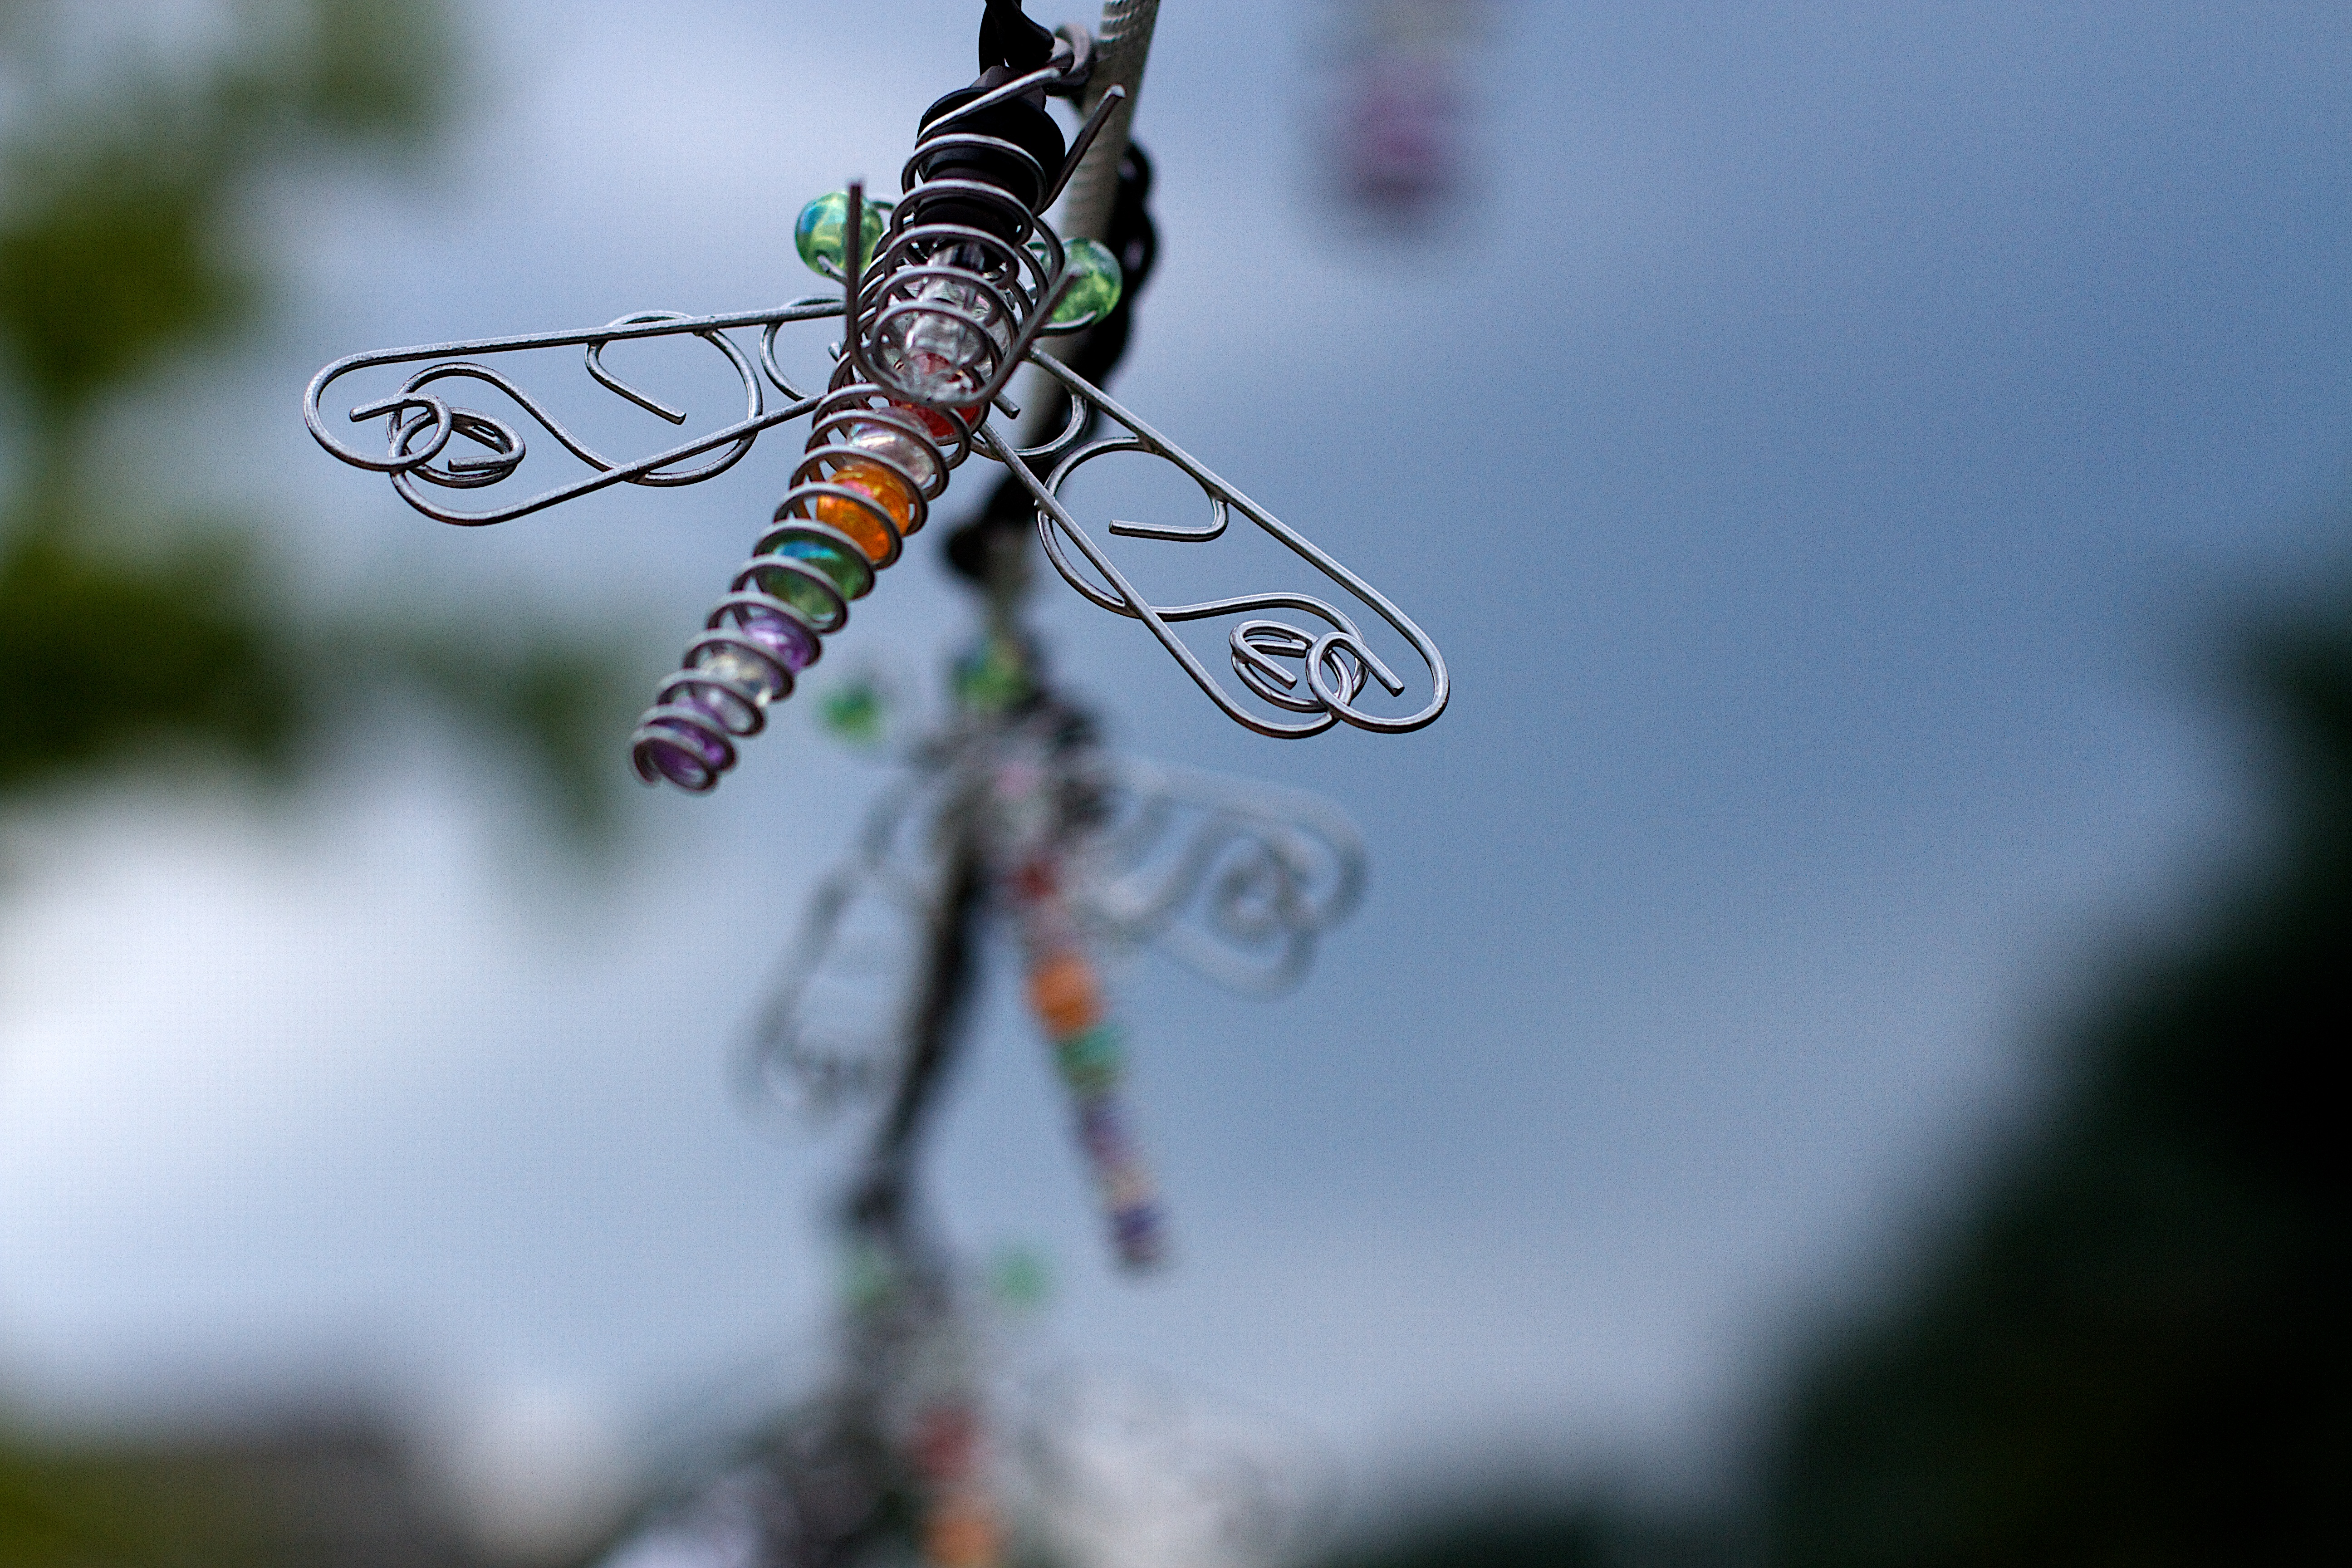
nature, branch, wing, photography, flower, insect, fauna, invertebrate, close up, dragonfly, macro photography, arthropod, dragonflies and damseflies